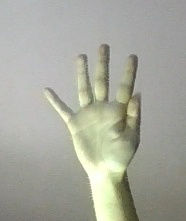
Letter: sheen